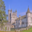
Label: castle